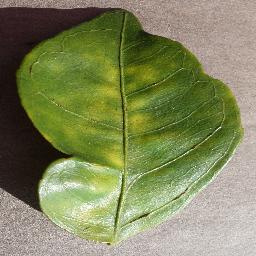
Label: Orange___Haunglongbing_(Citrus_greening)